The Fight Between the Snipe and the Clam

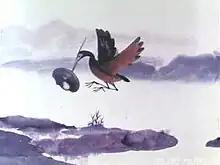

The Fight Between the Snipe and the Clam, also translated as Snipe–Clam Grapple, is a 1983 Chinese animated short film directed by Hu Jinqing and produced by the Shanghai Animation Film Studio. It won the Silver Bear for Best Short Film at the Berlin International Film Festival in February 1984. The film combines painted and cutout animation.